Rail transportation in the United States

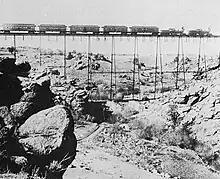
Train running on the Dale Creek Iron Viaduct in Wyoming,

The First Transcontinental Railroad in the U.S. was built in the 1860s, linking the railroad network of the eastern U.S. with California on the Pacific coast. Completed on May 10, 1869, at the Golden spike event at Promontory Summit, Utah, it created a nationwide mechanized transportation network that revolutionized the population and economy of the American West, catalyzing the transition from the wagon trains of previous decades to a modern transportation system. It was the first transcontinental railroad by connecting myriad eastern U.S. railroads to the Pacific Ocean. However it was not the world's longest railroad, as Canada's Grand Trunk Railway (GTR) had, by 1867, already accumulated more than of track by connecting Portland, Maine, and the three northern New England states with the Canadian Atlantic provinces, and west as far as Port Huron, Michigan, through Sarnia, Ontario.